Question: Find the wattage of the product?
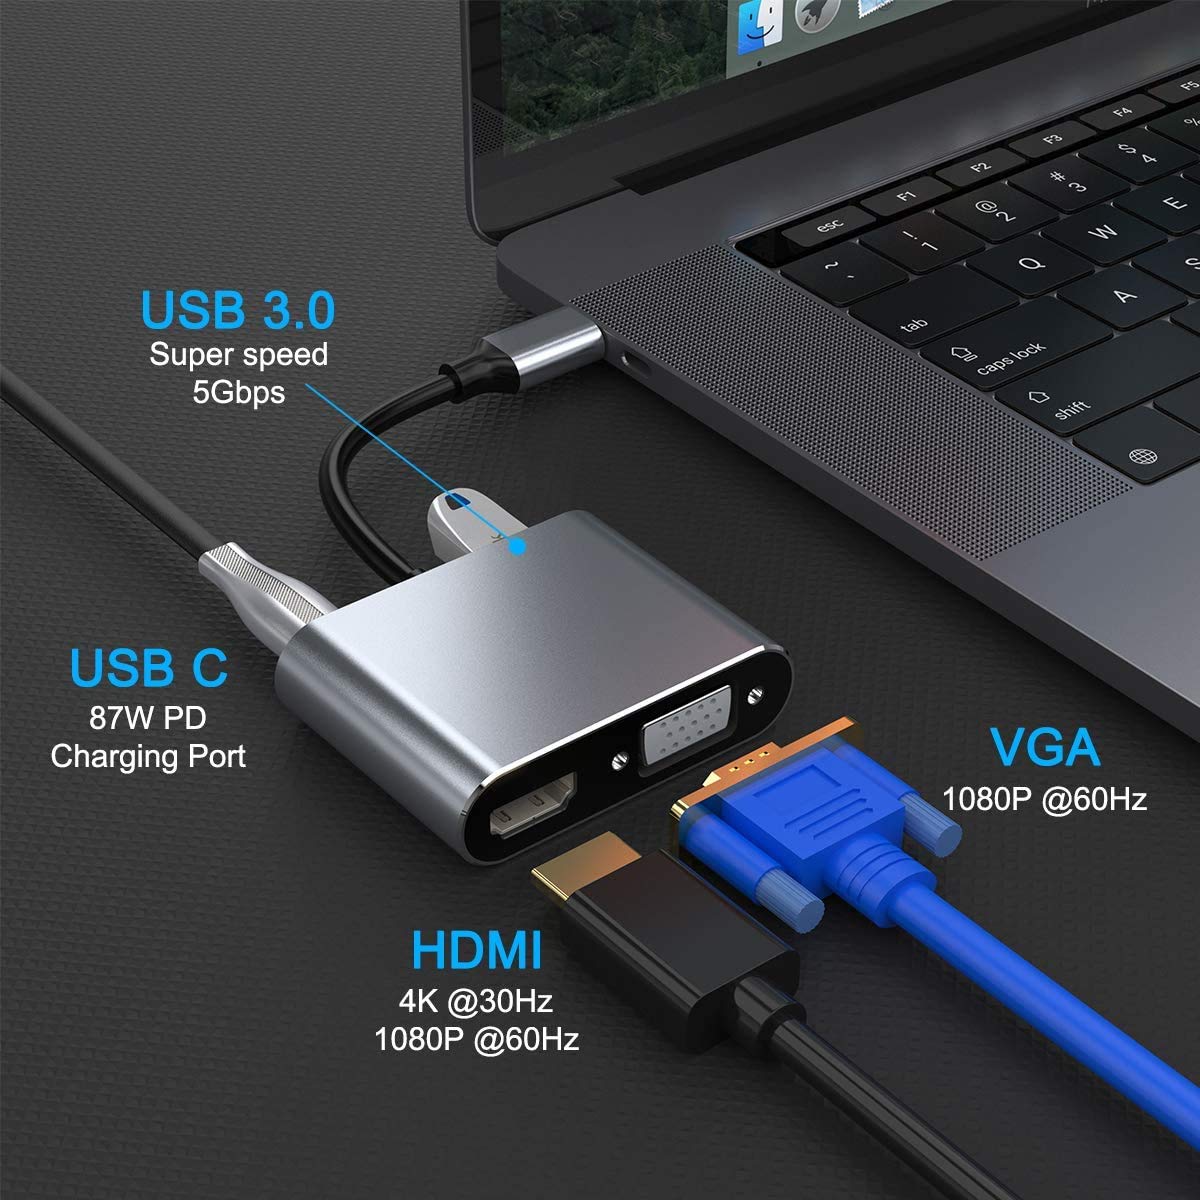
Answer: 87.0 watt